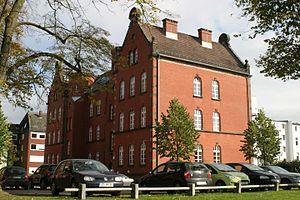
L'Institut du droit de l'information, des télécommunications et des médias, abrégé en ITM, est une organisation de recherche et d'enseignement située à Münster, en Rhénanie-du-Nord-Westphalie en Allemagne. Tous les grands projets de recherche menés par ITM sont classés par la Commission européenne. Le Conseil scientifique de l'institut est présenté par une vingtaine de professeurs.